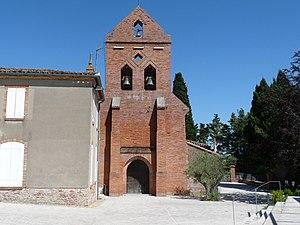
Eglise de Préserville, Haute-Garonne, France
Préserville est une commune française située dans le département de la Haute-Garonne, en région Occitanie.
La liste des églises de la Haute-Garonne recense de manière exhaustive les églises situées dans le département français de la Haute-Garonne.